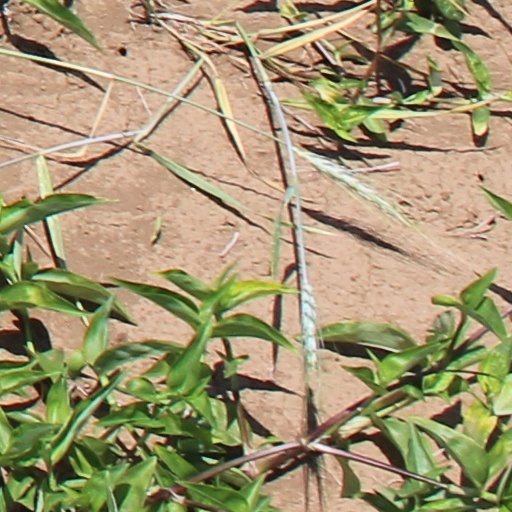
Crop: wheat